Cristina Fallarás

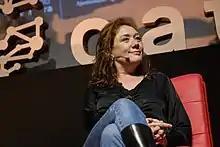

She studied Information science at the Autonomous University of Barcelona and has worked as a journalist for Cadena Ser, "El Mundo", "El Periódico de Catalunya", RNE (Ràdio4) and the journal "ADN".